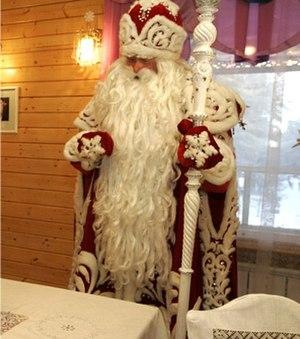
La culture de la Russie, pays transcontinental de l'Europe de l'Est et d'Asie, désigne d'abord les pratiques culturelles observables de ses habitants. La culture russe désigne l’ensemble des productions artistiques ayant vu le jour en Russie ou nées d’auteurs russophones. En raison de l’immensité de son territoire, de son développement culturel tardif et de l’autoritarisme de ses régimes politiques, la Russie a donné naissance à des œuvres culturelles originales, dont certaines ont marqué bien au-delà de ses frontières : les romans de Fiodor Dostoïevski ou ceux de Léon Tolstoï, le théâtre d’Anton Tchekhov, les poèmes de Alexandre Pouchkine ou de Sergueï Essénine, la musique de Piotr Ilitch Tchaïkovski, d’Igor Stravinsky, la peinture de Vassily Kandinsky ou de Marc Chagall…
Ded Moroz est l'équivalent slave du « bonhomme Janvier » occidental.